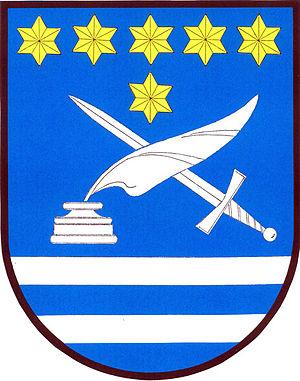
Libuň est une commune du district de Jičín, dans la région de Hradec Králové, en République tchèque. Sa population s'élevait à 812 habitants en 2017.